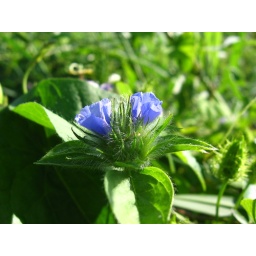
I found this flower in a roadtrip. I actually stopped in the middle of the highway just to take this picture.